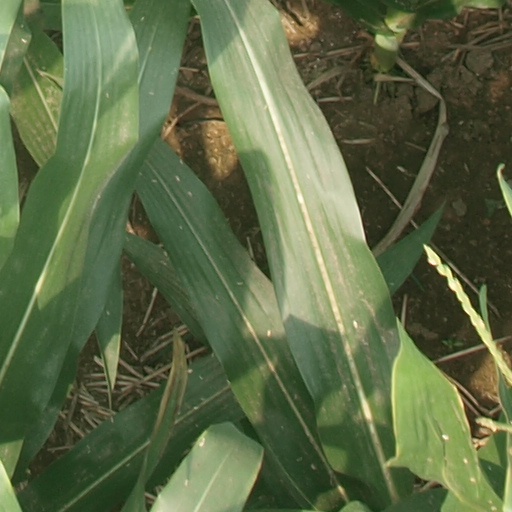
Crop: maize; corn